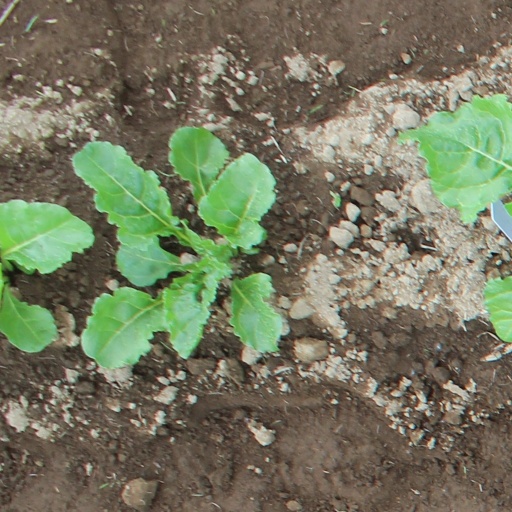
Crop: sugar beet